Münsingen

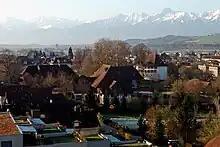
Münsingen castle and surrounding town

Münsingen has a population of . , 9.2% of the population are resident foreign nationals. Over the last 10 years (2001-2011) the population has changed at a rate of 0.1%. Migration accounted for -0.1%, while births and deaths accounted for 0.1%.